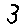
Label: 3